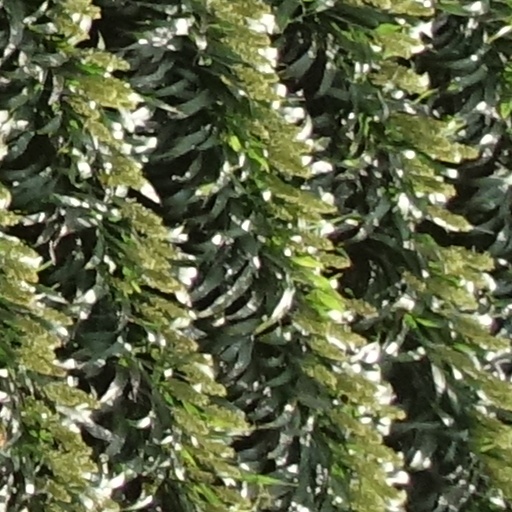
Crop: sorghum